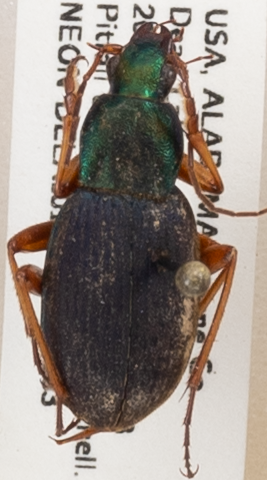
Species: Chlaenius aestivus
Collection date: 2019-06-03
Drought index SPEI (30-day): -0.646
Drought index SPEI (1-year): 0.782
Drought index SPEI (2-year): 1.28